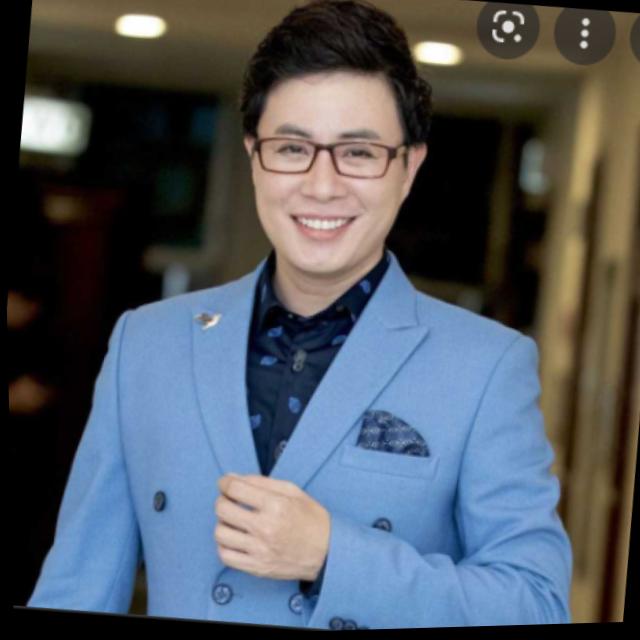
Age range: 45-64